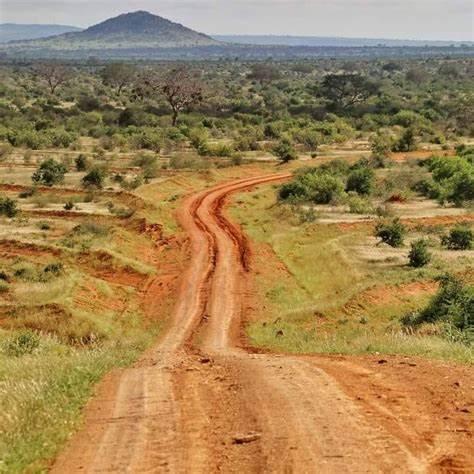
Mazingira yaliyo na barabara refu ya vumbi ambao inatumiwa na vyombo vya moto au magari. Pembezoni kukiwa na nyasi fupi pamoja na vichaka vya rangi ya kijani na kwa mbali kukiwa na mlima mrefu.